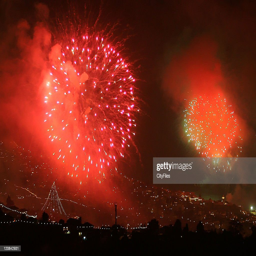
the longest - ever new year 's eve fireworks display takes place .